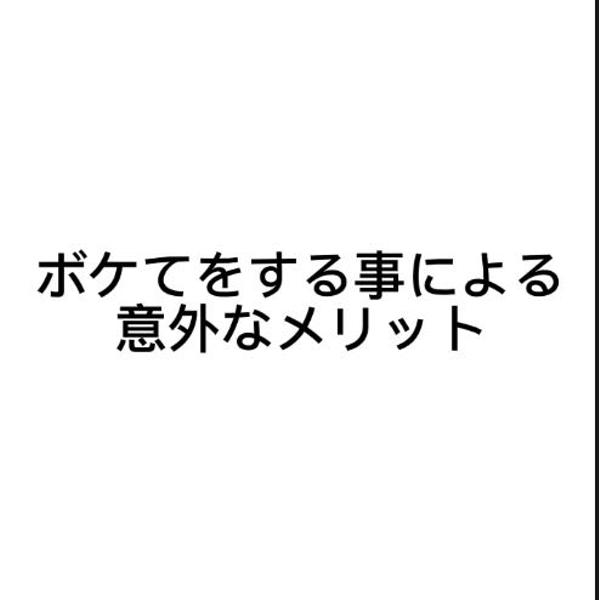
回答: 訃報を早く知れる